Peter Young (tutor)

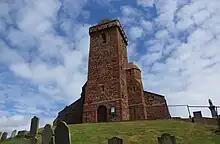
Peter Young was buried at St. Vigean's, where he had lands ar Seatown

At the baptism at Stirling Castle, Young, as Almoner, stood with the Captain of the Guard and the Master of the Wardrobe near the King's seat on a stage in the upper part of the Chapel Royal.